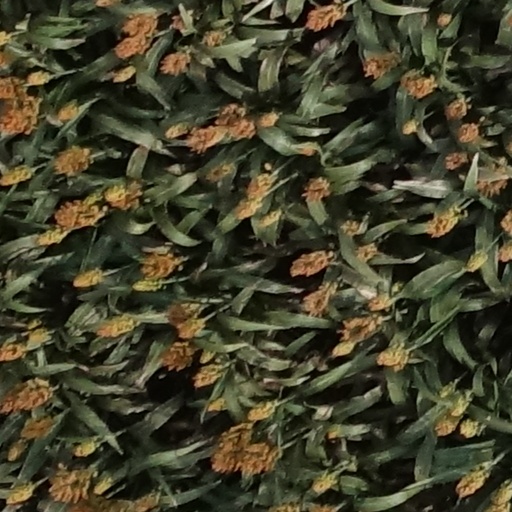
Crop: sorghum